Plattling station

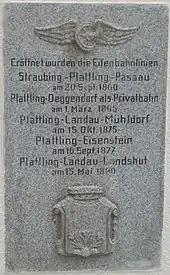
Commemorative tablet at Plattling station

The first station building for Plattling station was erected near the town and the station was opened on 20 September 1860 as the Bavarian Eastern Railway Company's eastern route between Straubing and Passau went into service. From 1866 to 1877 the goods line operated by the Deggendorf-Plattling Railway company ended at goods yard at the western end of the station. When the Bavarian Forest railway was built via Zwiesel to Bayerisch Eisenstein in 1874 the passenger station was moved westwards to accommodate the junction with this route and was built at the same height as the goods station in its present-day location. On 15 October 1875, Plattling was given another junction, this time to the south via Pilsting to Mühldorf (the Mühldorf–Pilsting railway), which was expanded in 1880 by a branch to Landshut.